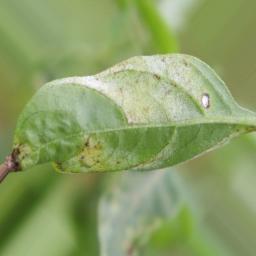
Label: powdery mildew